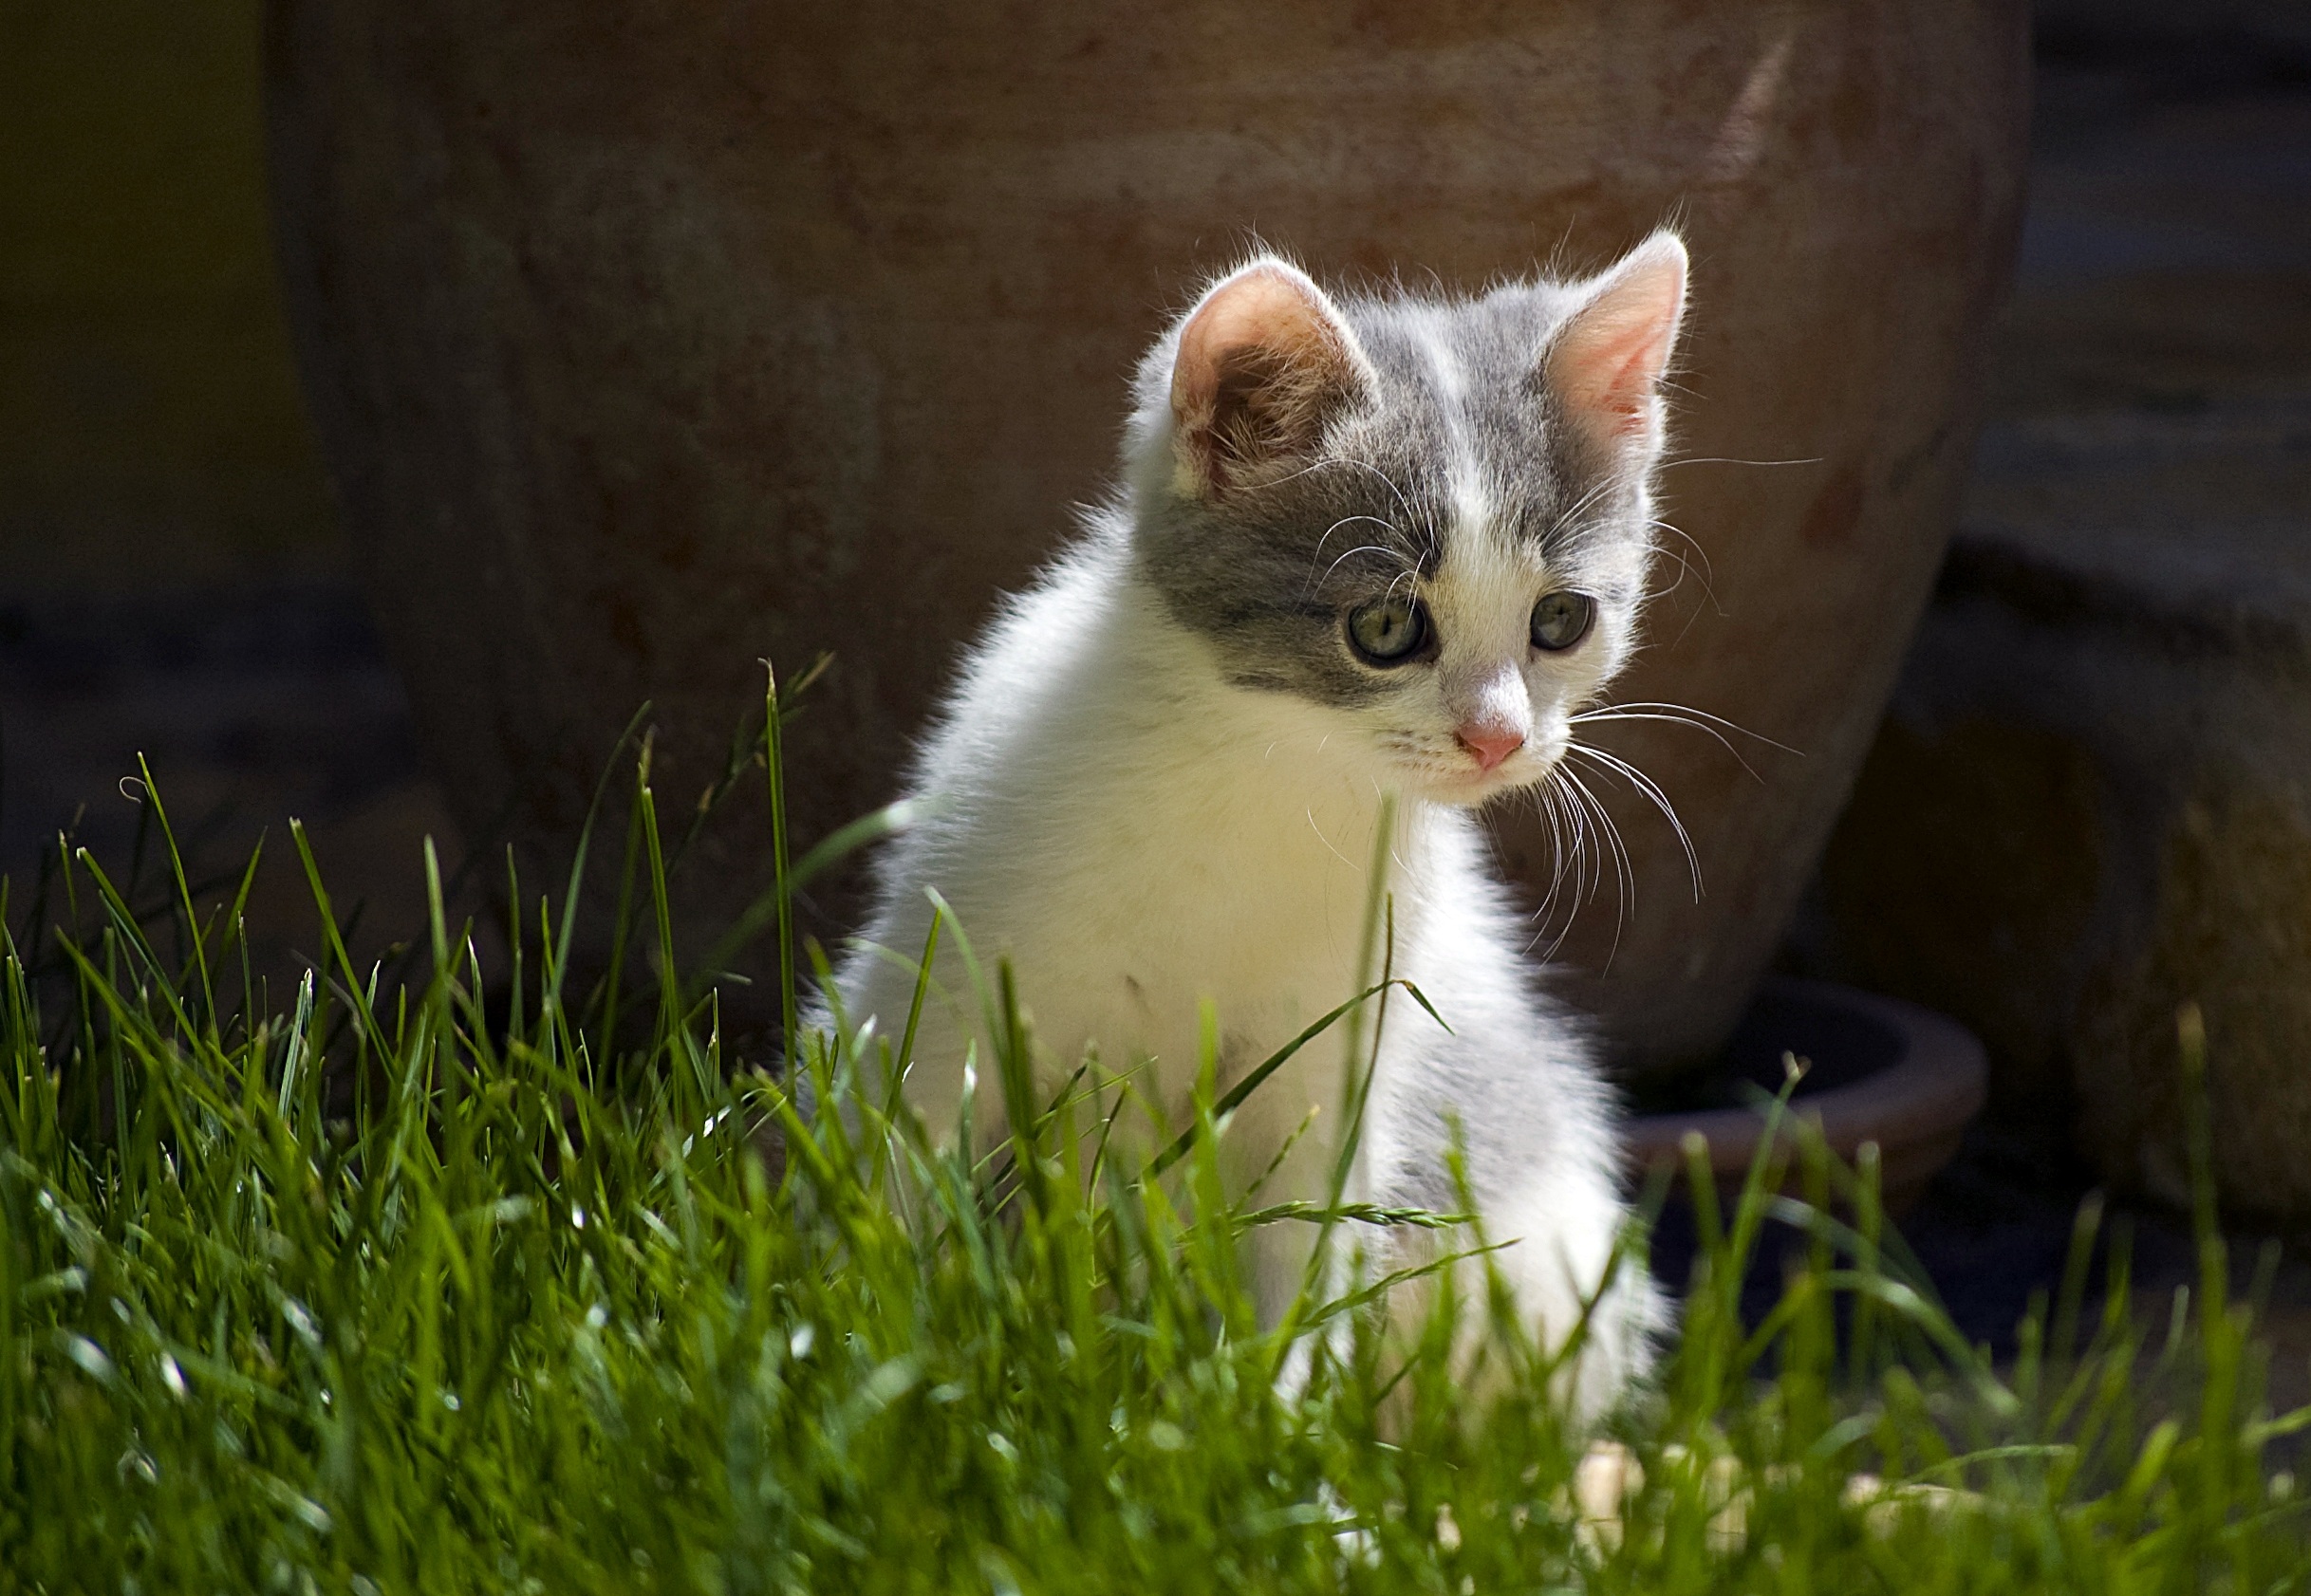
grass, animal, cute, kitten, cat, mammal, fauna, pets, whiskers, vertebrate, small to medium sized cats, cat like mammal